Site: brandenburg
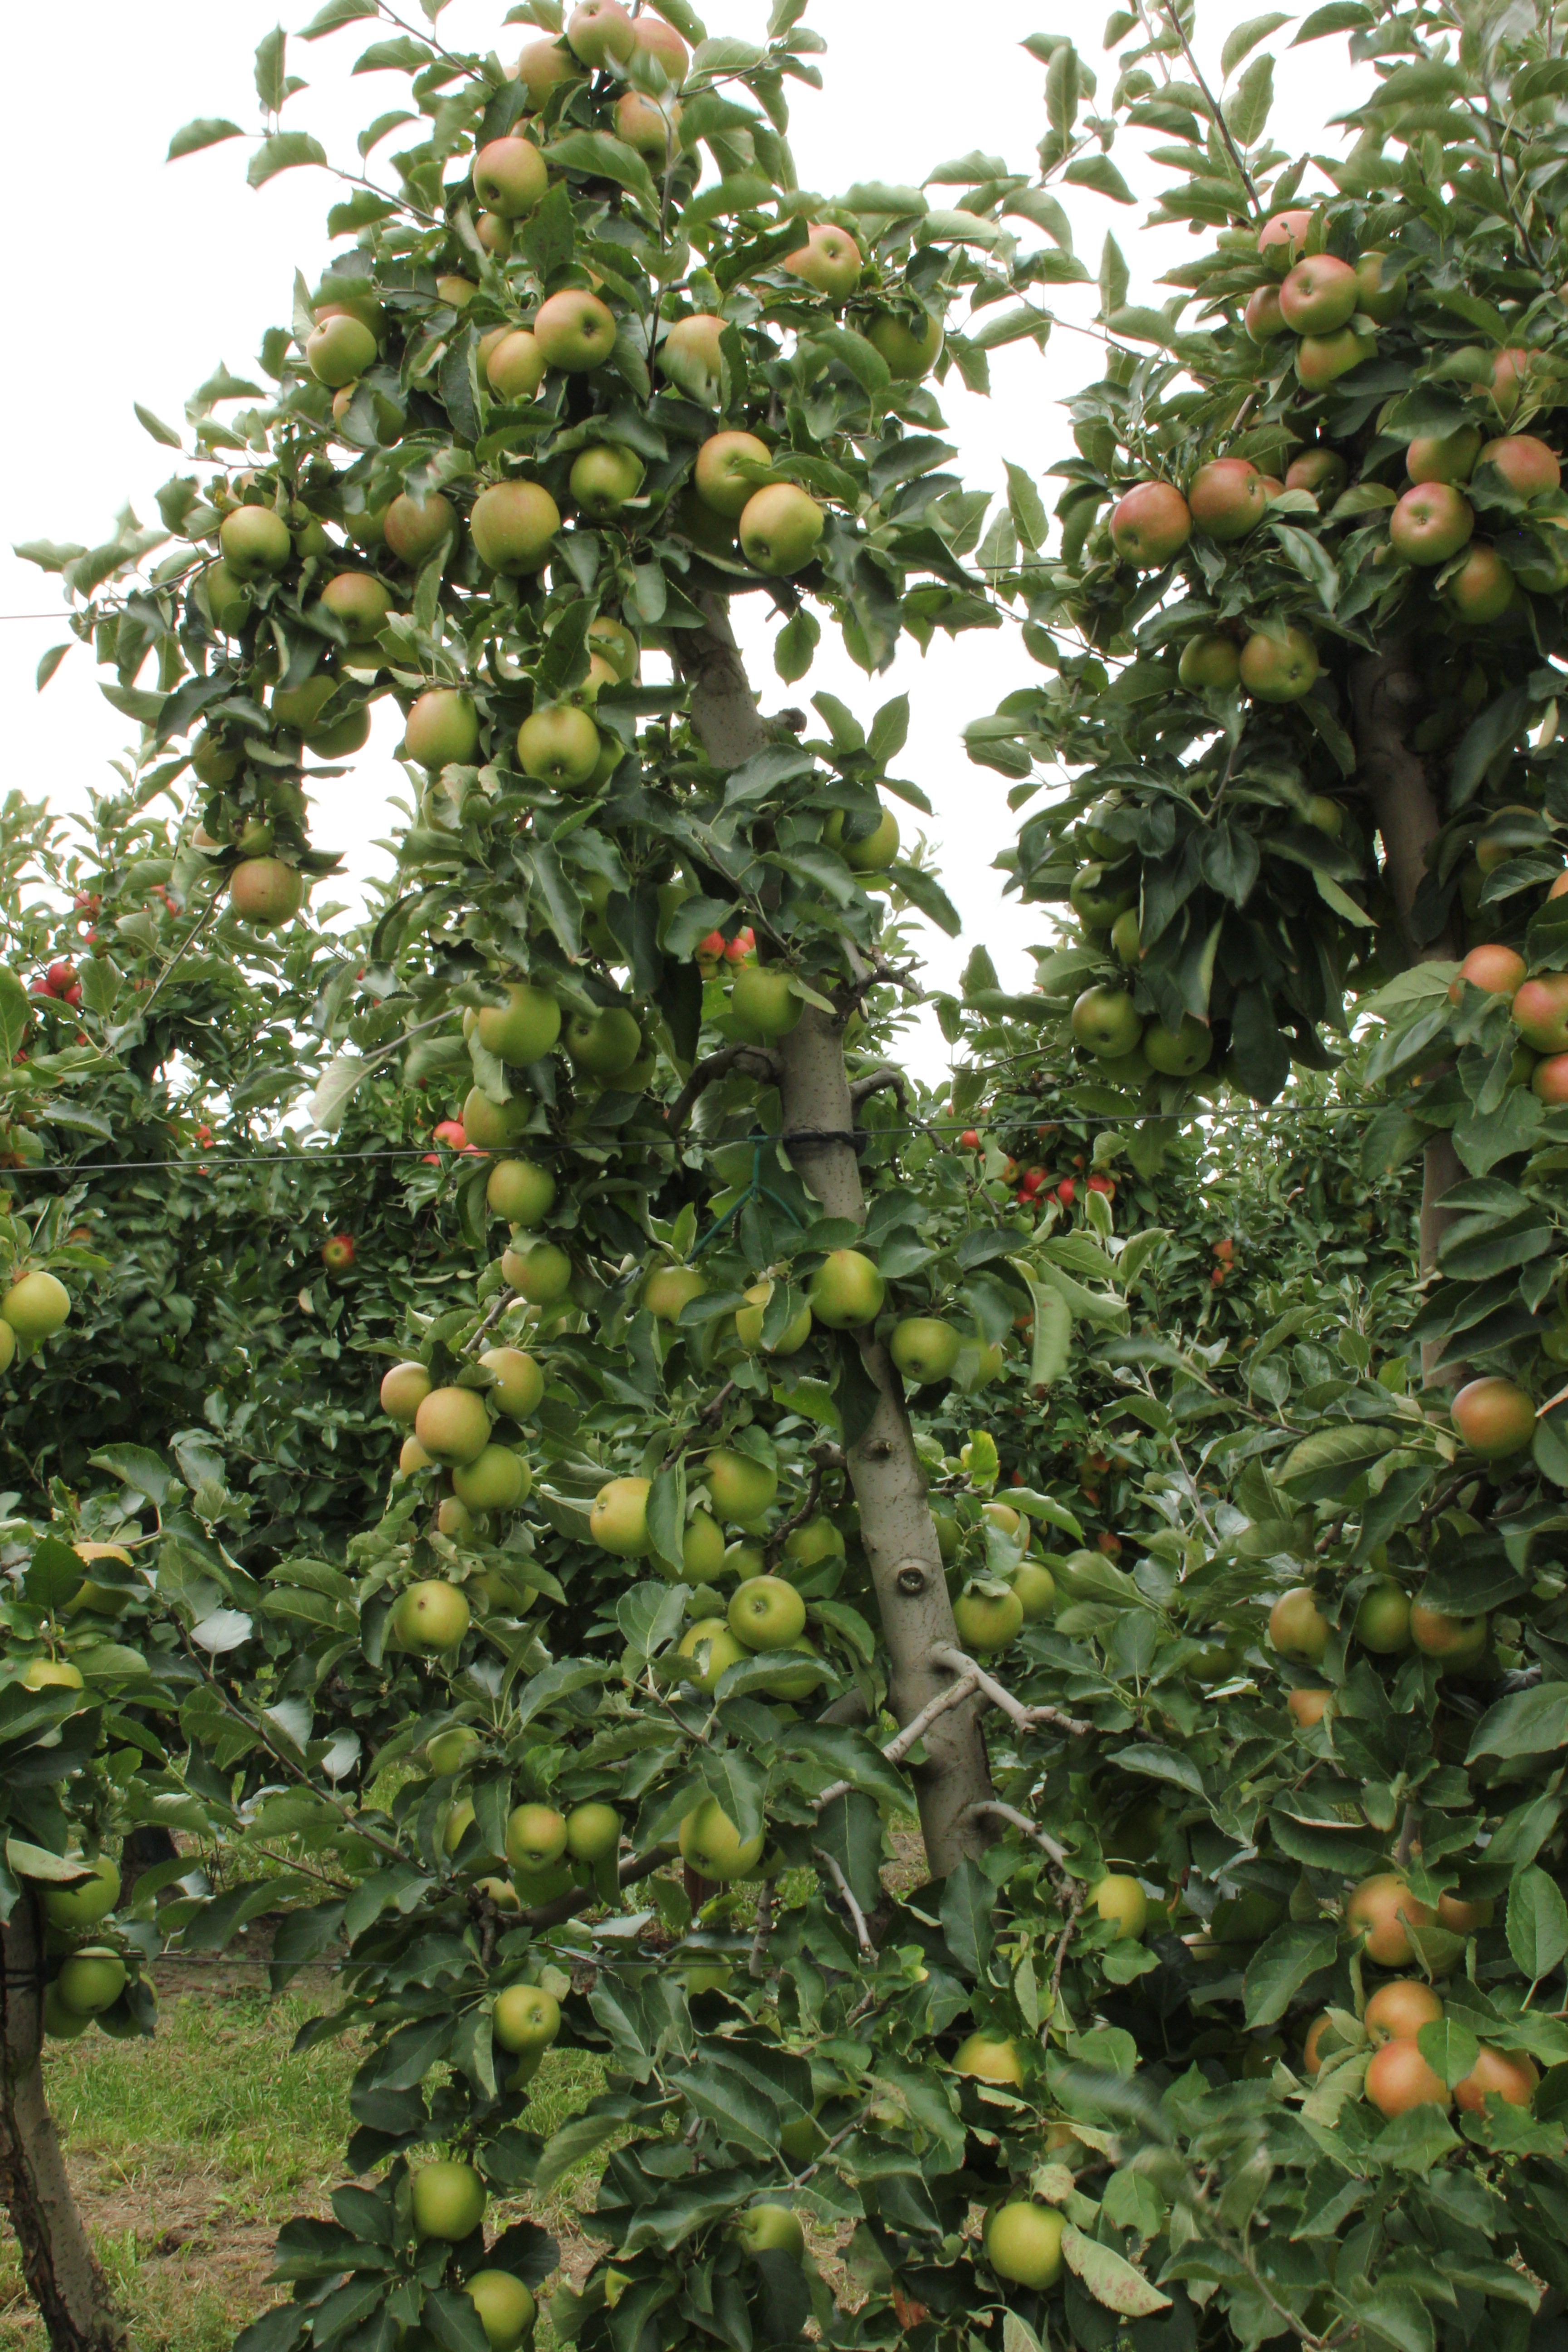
Growth stage (BBCH 87): Maturity of fruit and seed